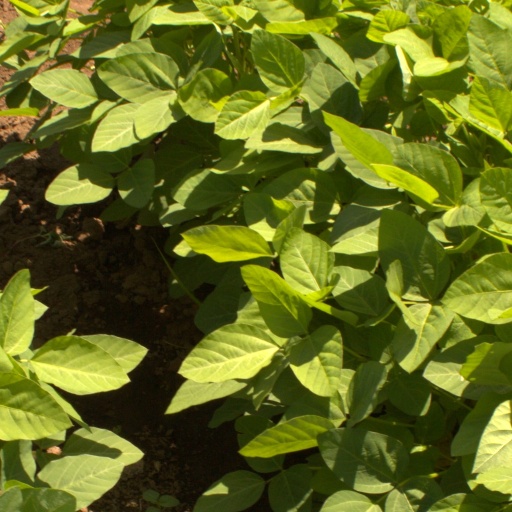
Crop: soybean